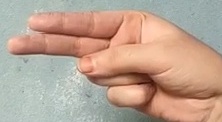
ASL sign: H